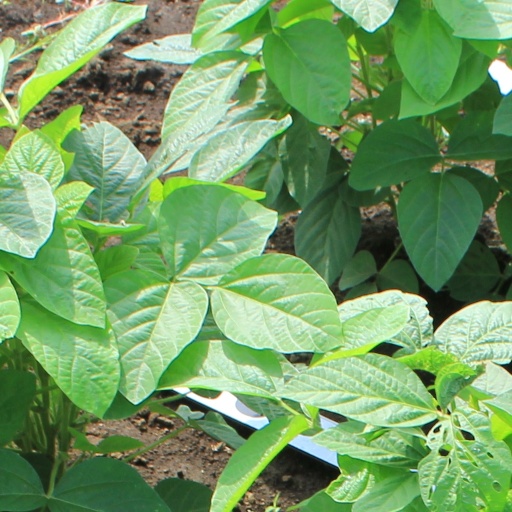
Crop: soybean